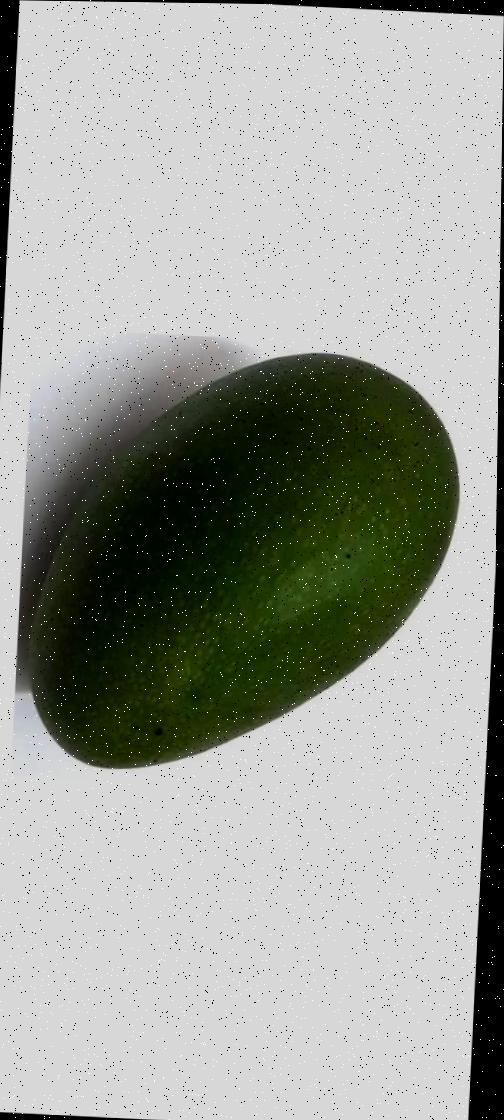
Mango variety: Ashshina Zhinuk